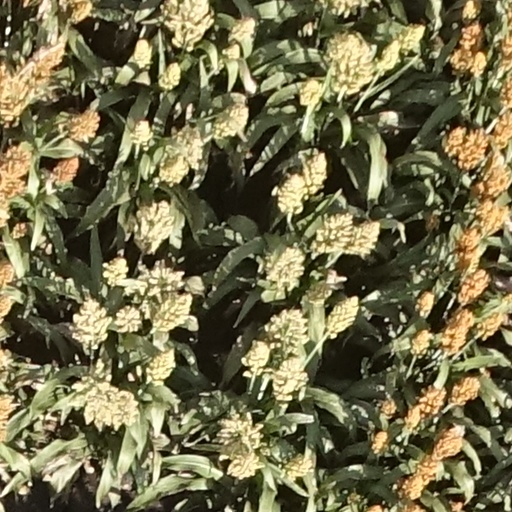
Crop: sorghum